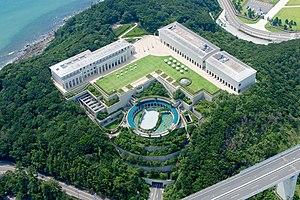
Le musée d'Art Ōtsuka situé à Naruto, dans la préfecture de Tokushima est un musée exclusivement consacré à l'exposition de reproductions de chefs-d’œuvre de l'art.